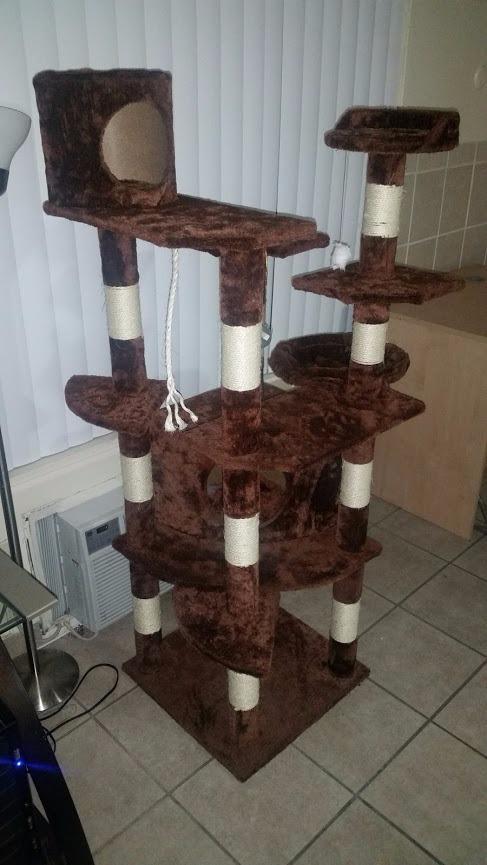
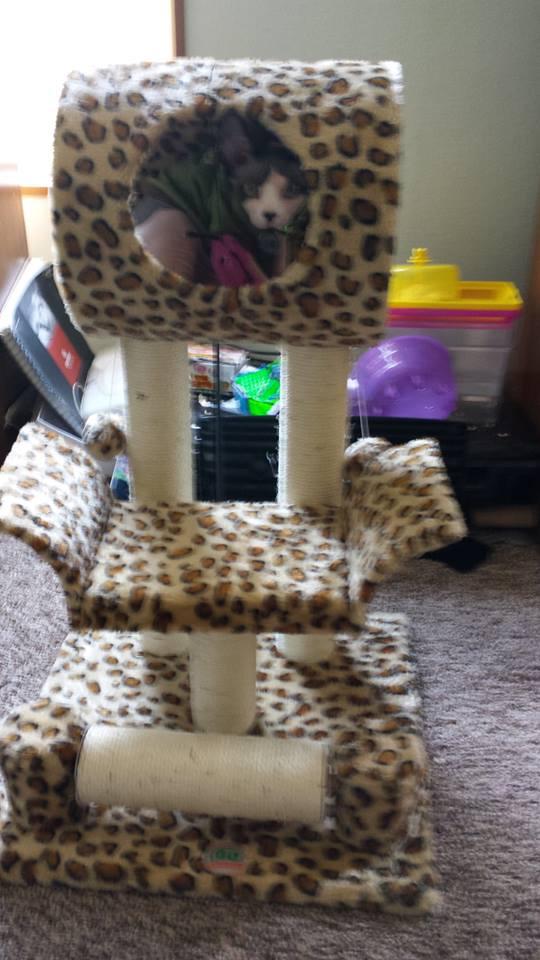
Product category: items_cat tree
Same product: no